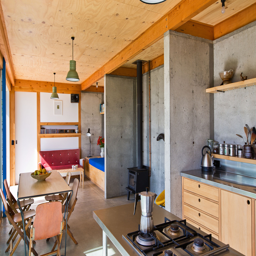
a house designed and built by recent graduates